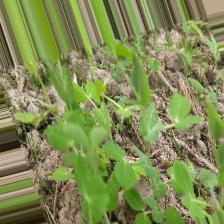
Label: Powdery Mildew